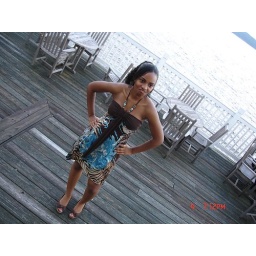
Wedded at the Lake house in NCWedded at the lake house in NC.Wedded at the lake house in NC.